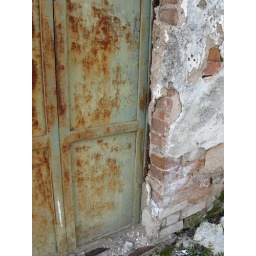
Storm door and crumbling wall in Hornitos, CA. A pretty good shot showing &amp;quot;age&amp;quot; and &amp;quot;history&amp;quot; in the town.